Doxology

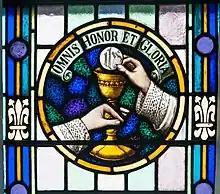
The Eucharistic Doxology in a stained glass window of St. James' in Glenbeigh

In the Catholic Mass a prose doxology concludes the eucharistic prayer, preceding the Our Father. It is typically sung by the presiding priest along with any concelebrating priests. The Latin text reads: